Afef Jnifen

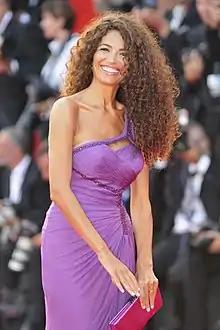
Jnifen in 2009

Afef Jnifen (born 3 November 1963), also known mononymously as Afef, is a Tunisian-born Italian fashion model, actress and television presenter.